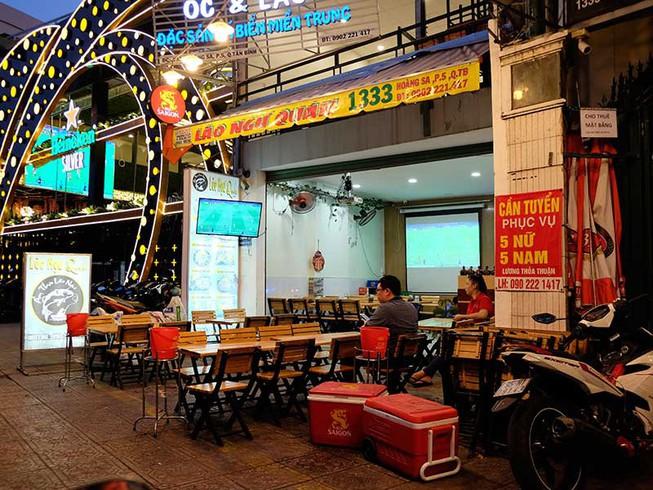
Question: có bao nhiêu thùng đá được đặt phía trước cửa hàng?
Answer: có hai thùng đá được đặt phía trước cửa hàng